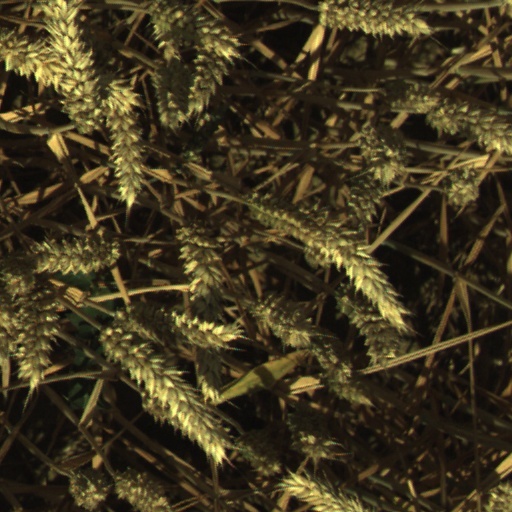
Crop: wheat